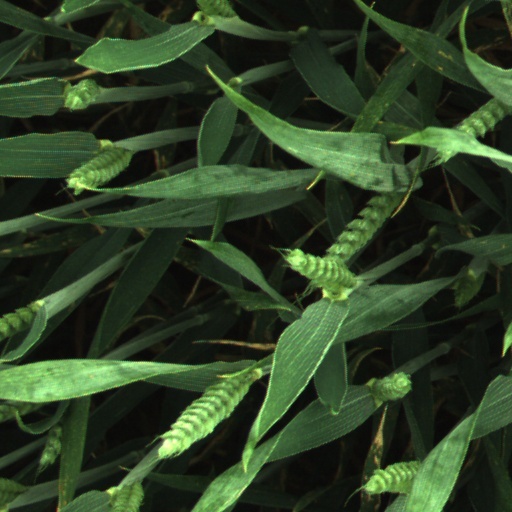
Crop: wheat